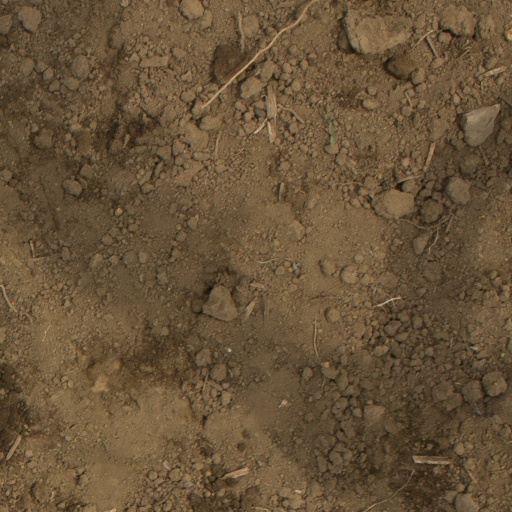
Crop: Jerusalem artichoke